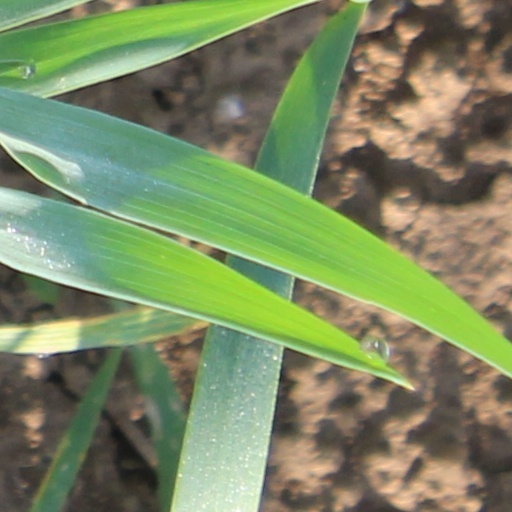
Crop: wheat